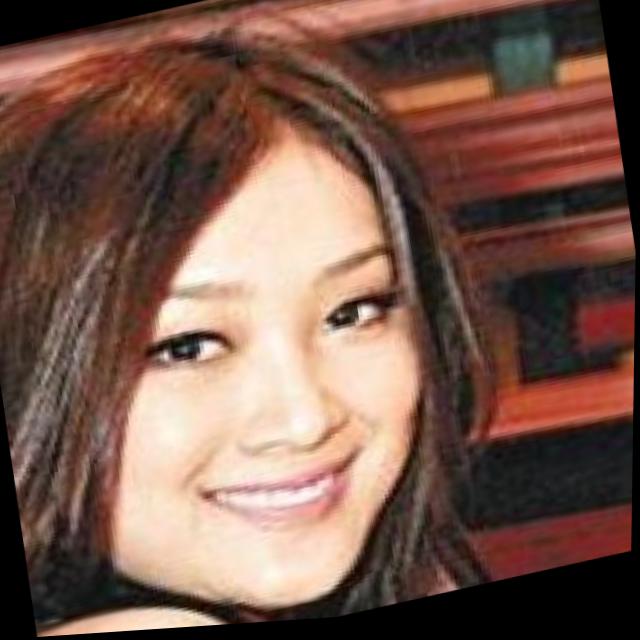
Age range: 21-44